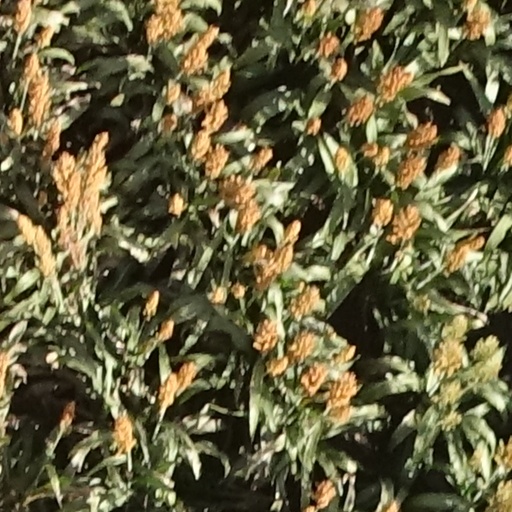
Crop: sorghum